Burmese pythons in Florida

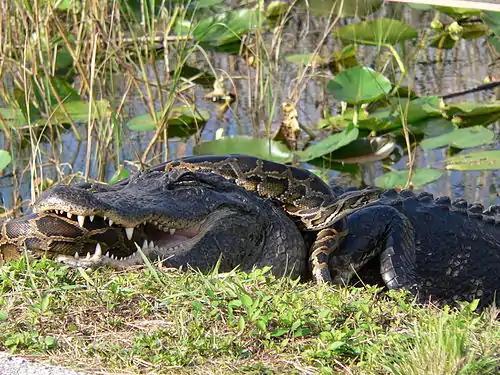
An American alligator and a Burmese python in Everglades National Park struggling in lock

Burmese pythons in the state of Florida are classified as an invasive species. They disrupt the ecosystem by preying on native species, outcompeting native species for food or other resources, and/or disrupting the physical nature of the environment. They are comparable in size or even larger than adult native snake species and quickly reach sizes that reduce their vulnerability to predation. The native American alligator ("Alligator mississippiensis") is known to be both prey, predator and competitor of the serpent, depending upon size of individuals. Bobcats ("Lynx rufus") have also been observed raiding python nests for eggs.